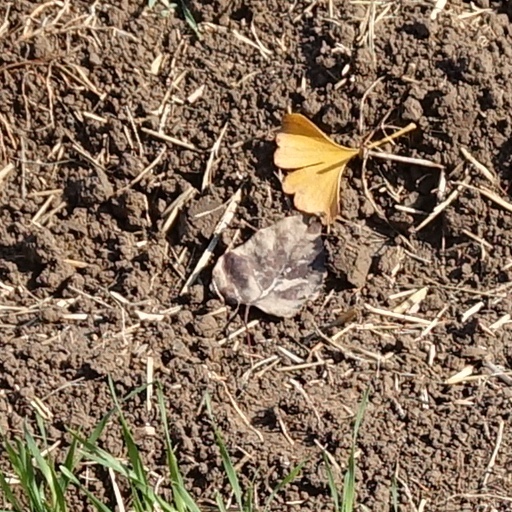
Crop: wheat